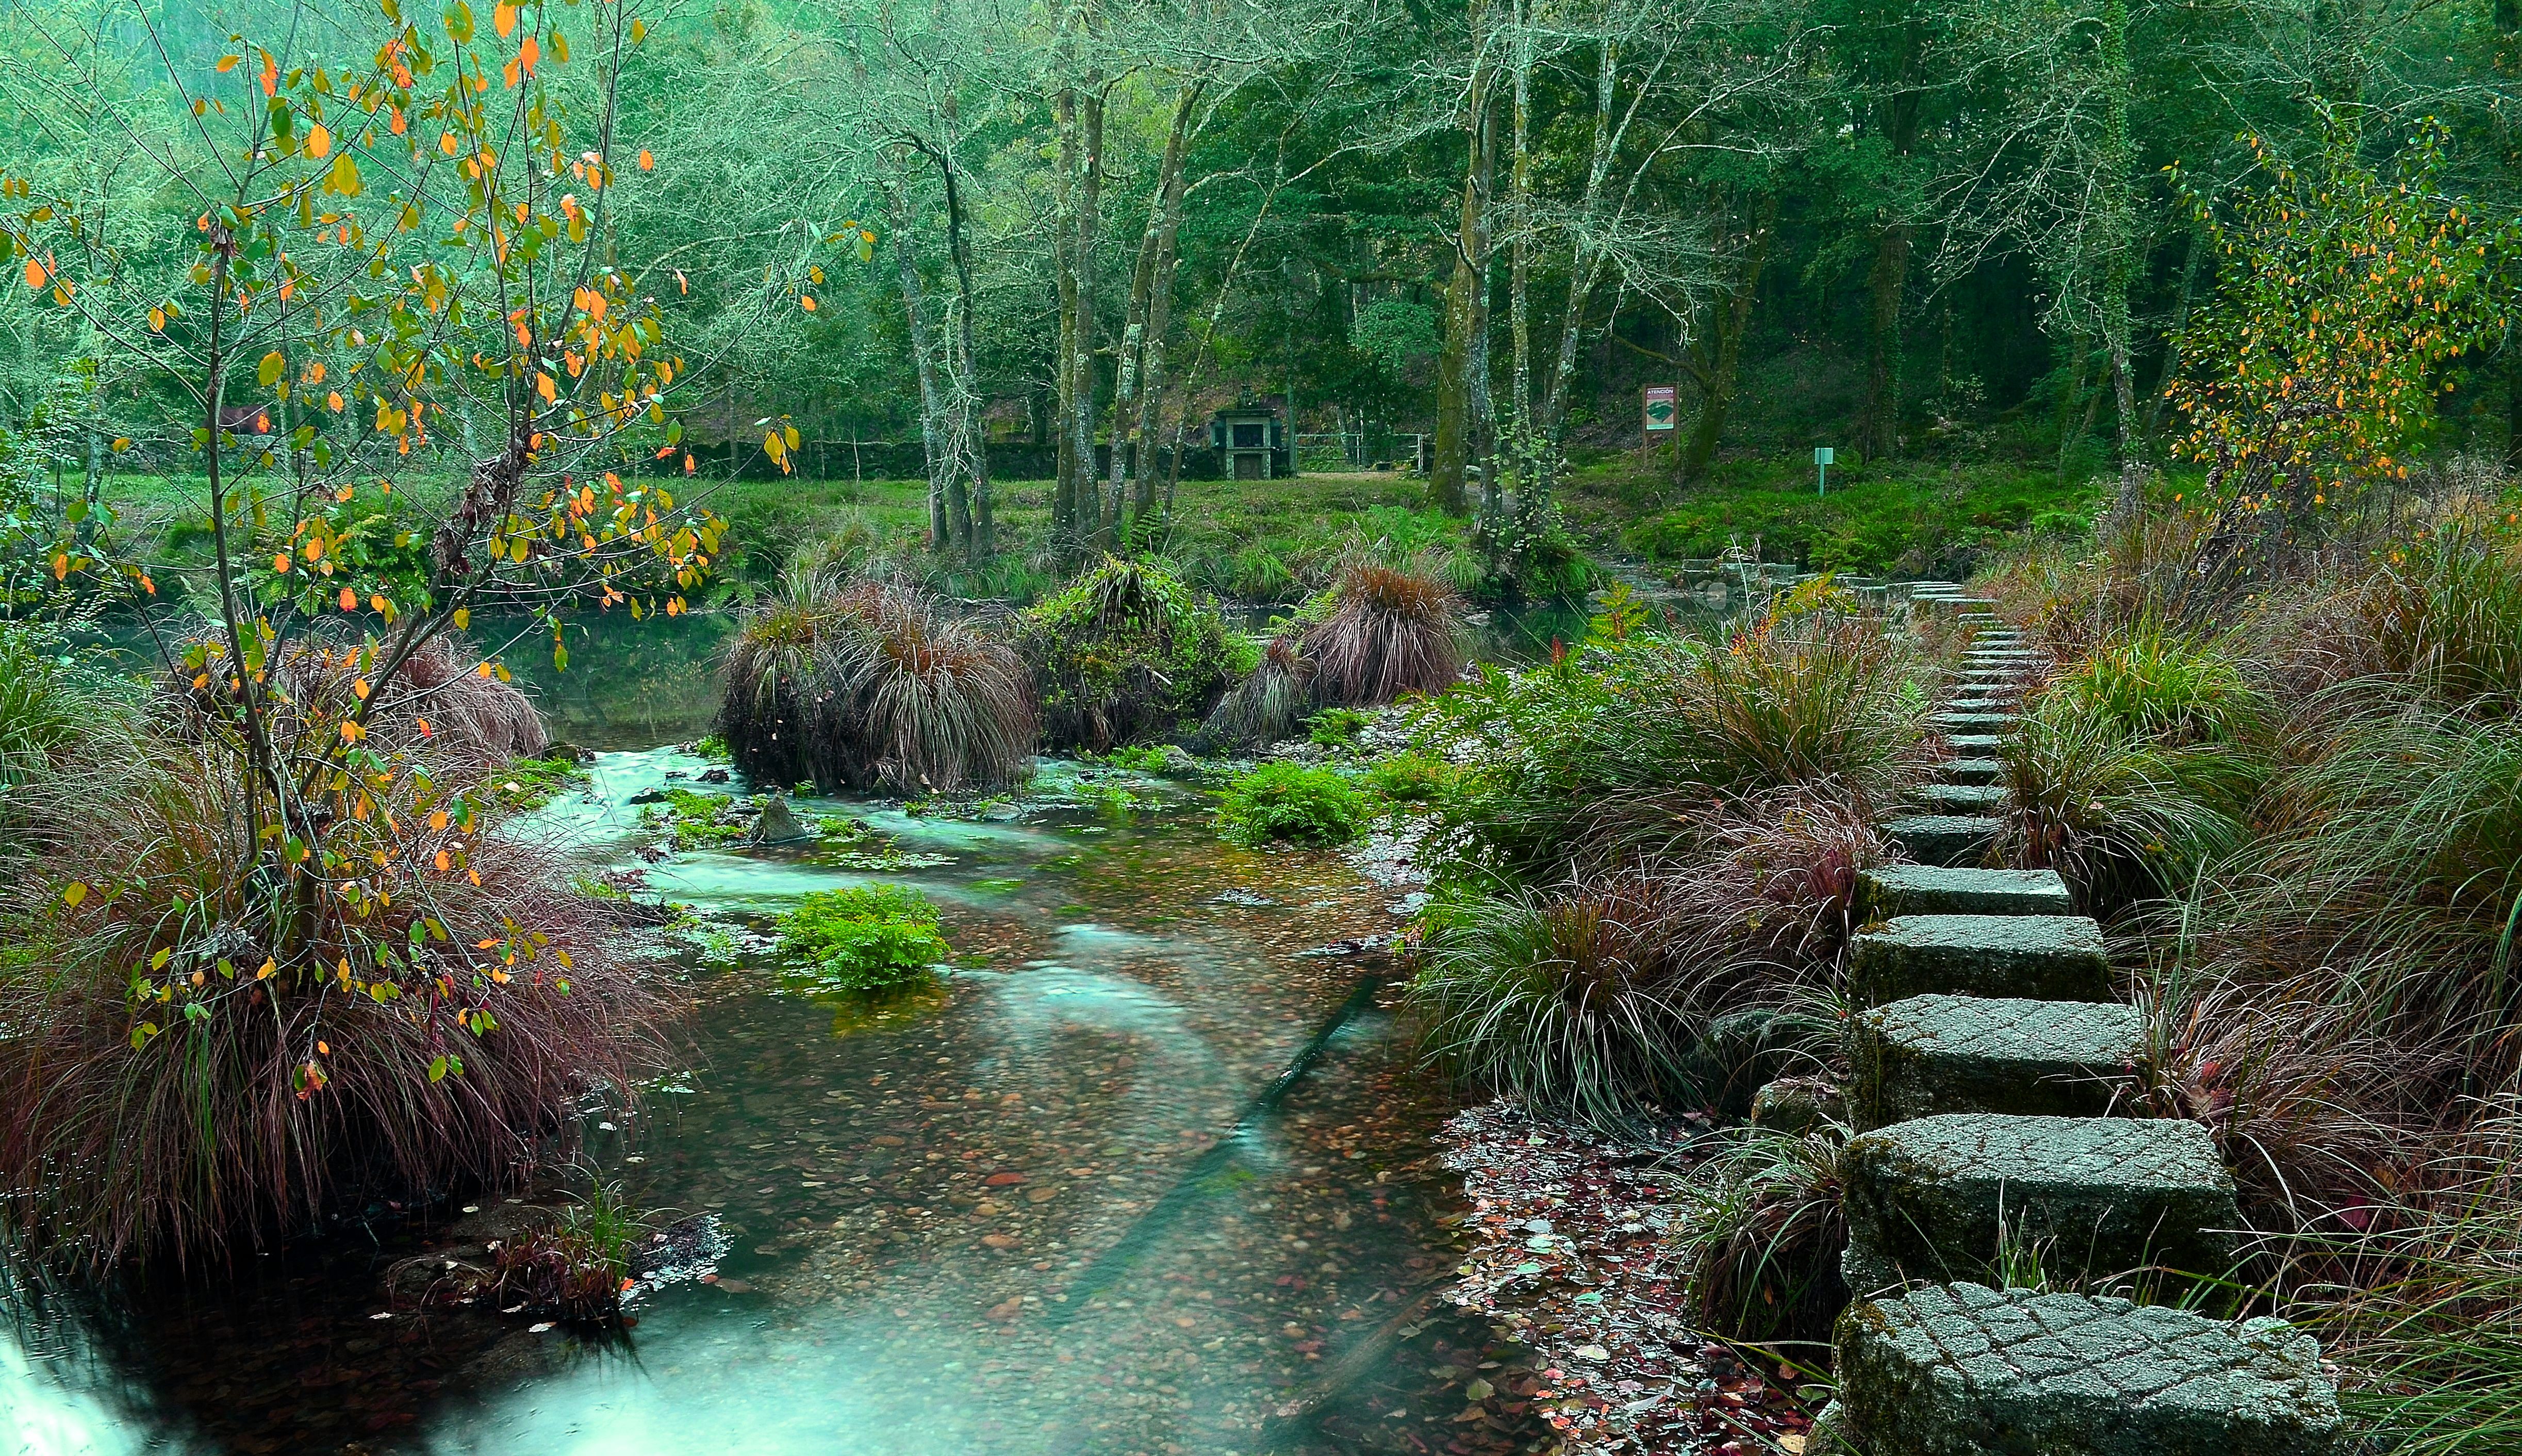
landscape, tree, nature, forest, creek, swamp, wilderness, leaf, river, pond, stream, green, jungle, autumn, botany, garden, body of water, spain, vegetation, rainforest, wetland, galicia, pontevedra, woodland, habitat, water feature, ecosystem, watercourse, espana, ggl1, gaby1, pontecaldelas, nikond5100, rioverdugo, sendeirodasalmi asedofoxodolobo, biome, natural environment, geographical feature